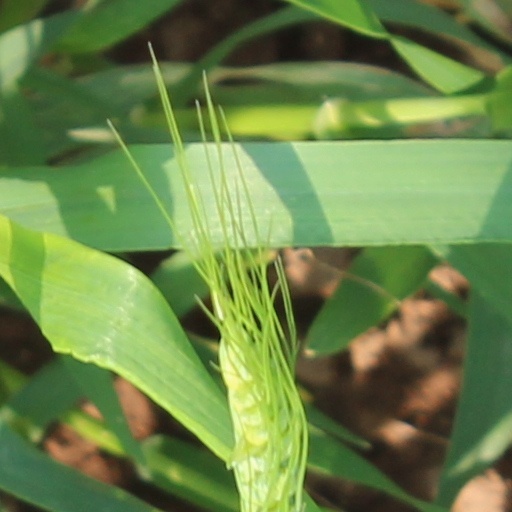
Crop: wheat